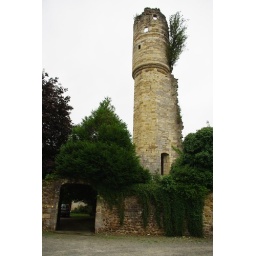
This decaying tower is on private property now - note the car in the driveway